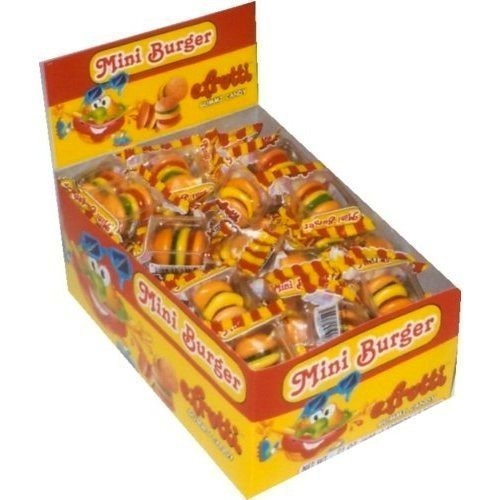
Item Name: Gummi Mini Burger (Gummi Mini Cheeseburger) Wrapped 60ct by e.frutti
Value: nan
Unit: None

Price: 15